Michigan Wolverines

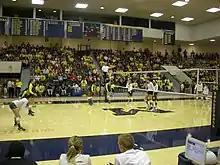
The Michigan volleyball team playing against Oregon in 2013

Carol Hutchins has been the head coach of the Michigan Wolverines softball team since 1985. With a career record of 1,274–435–4 (.745 winning percentage), Hutchins has more wins than any other coach in the history of the university—in both men's and women's athletics. Hutchins' teams have won 22 Big Ten championships and appeared in 28 NCAA tournaments. In June 2005, the team won the NCAA Division I Softball Championship, defeating two-time defending champion and perennial softball power UCLA two games to one. Michigan won the decisive game, 4-1, with Samantha Findlay slamming a three-run homer in the top of the tenth inning. Michigan was the first school east of the Mississippi River to win the Women's College World Series since rival Michigan State (with Carol Hutchins playing shortstop) did so in 1976. The Wolverines have appeared in 13 Women's College World Series in 1982, 1995–98, 2001–02, 2004–05, 2009, 2013 and 2015–16.